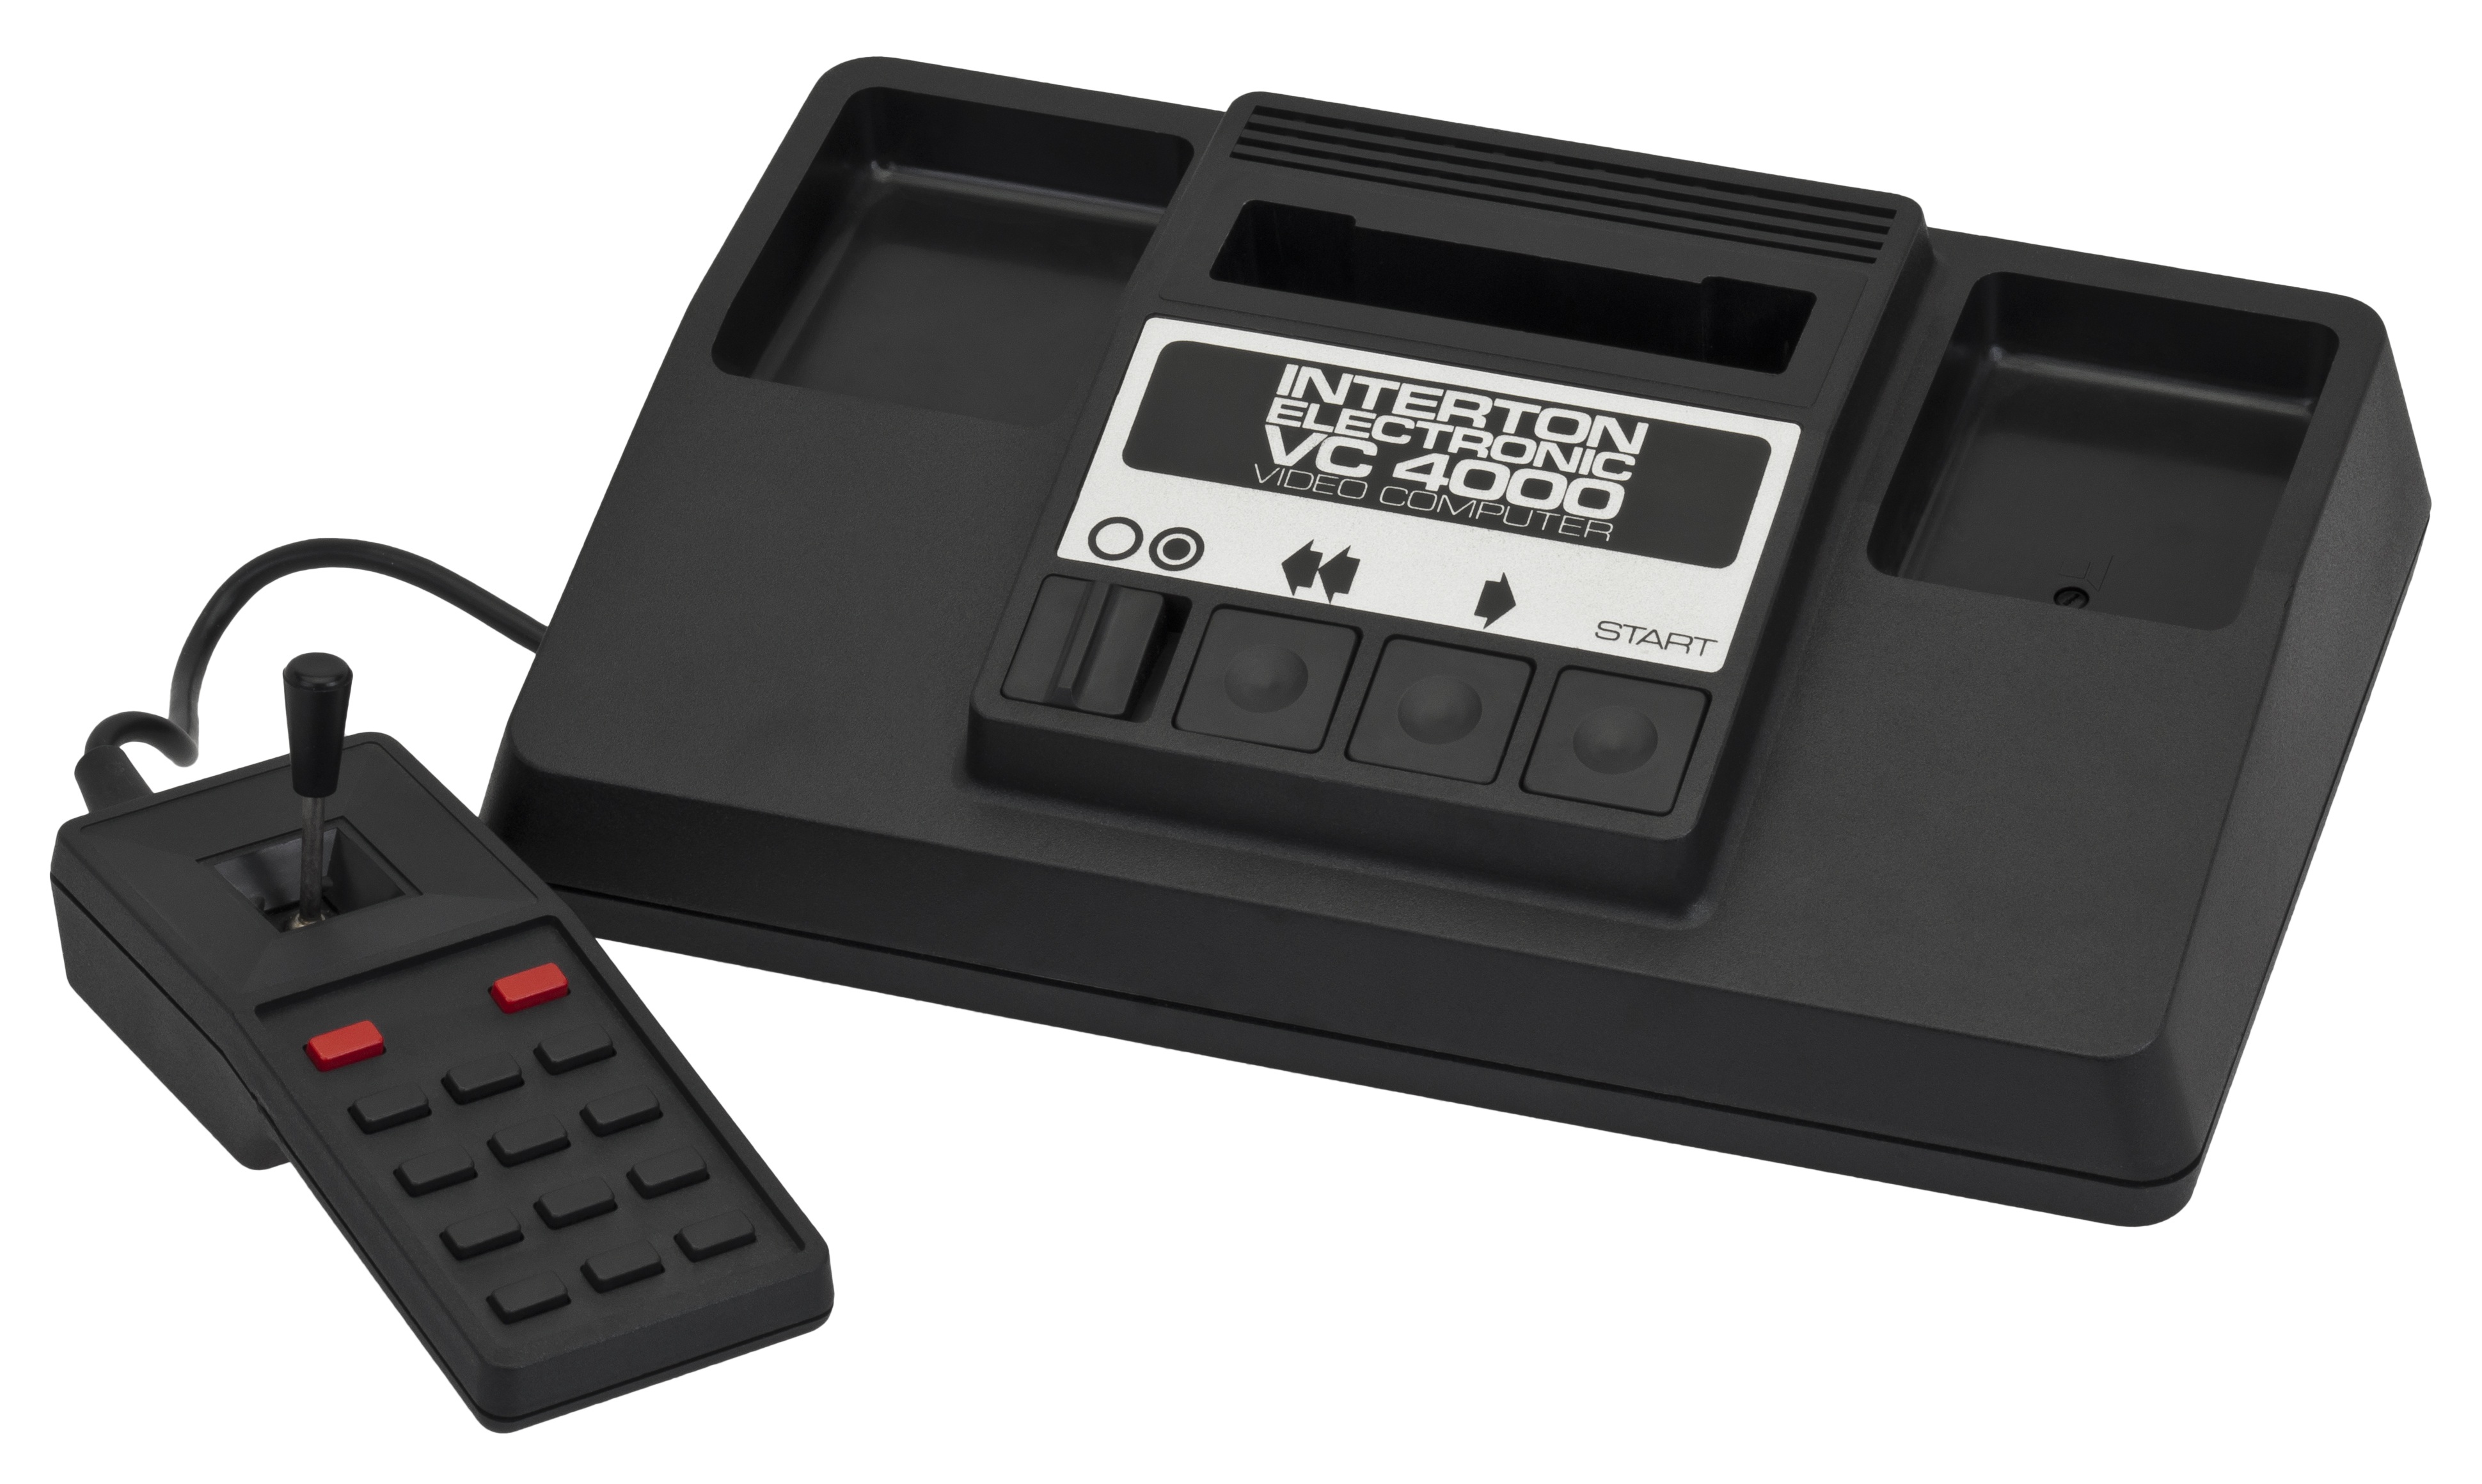
technology, video game, play, clock, set, toy, device, product, fun, electronics, console, entertainment, computer game, electronic device, electronic instrument, video game console, vc